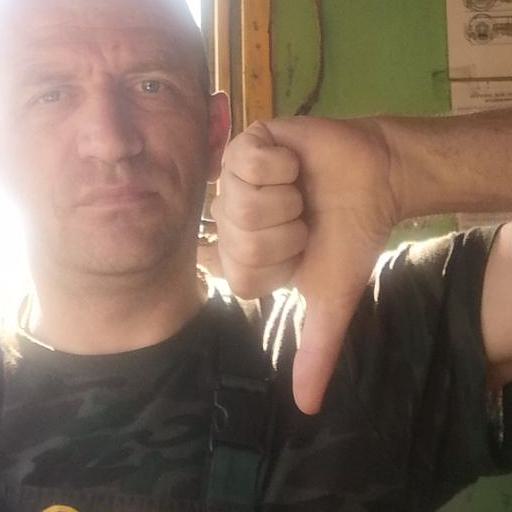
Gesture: dislike